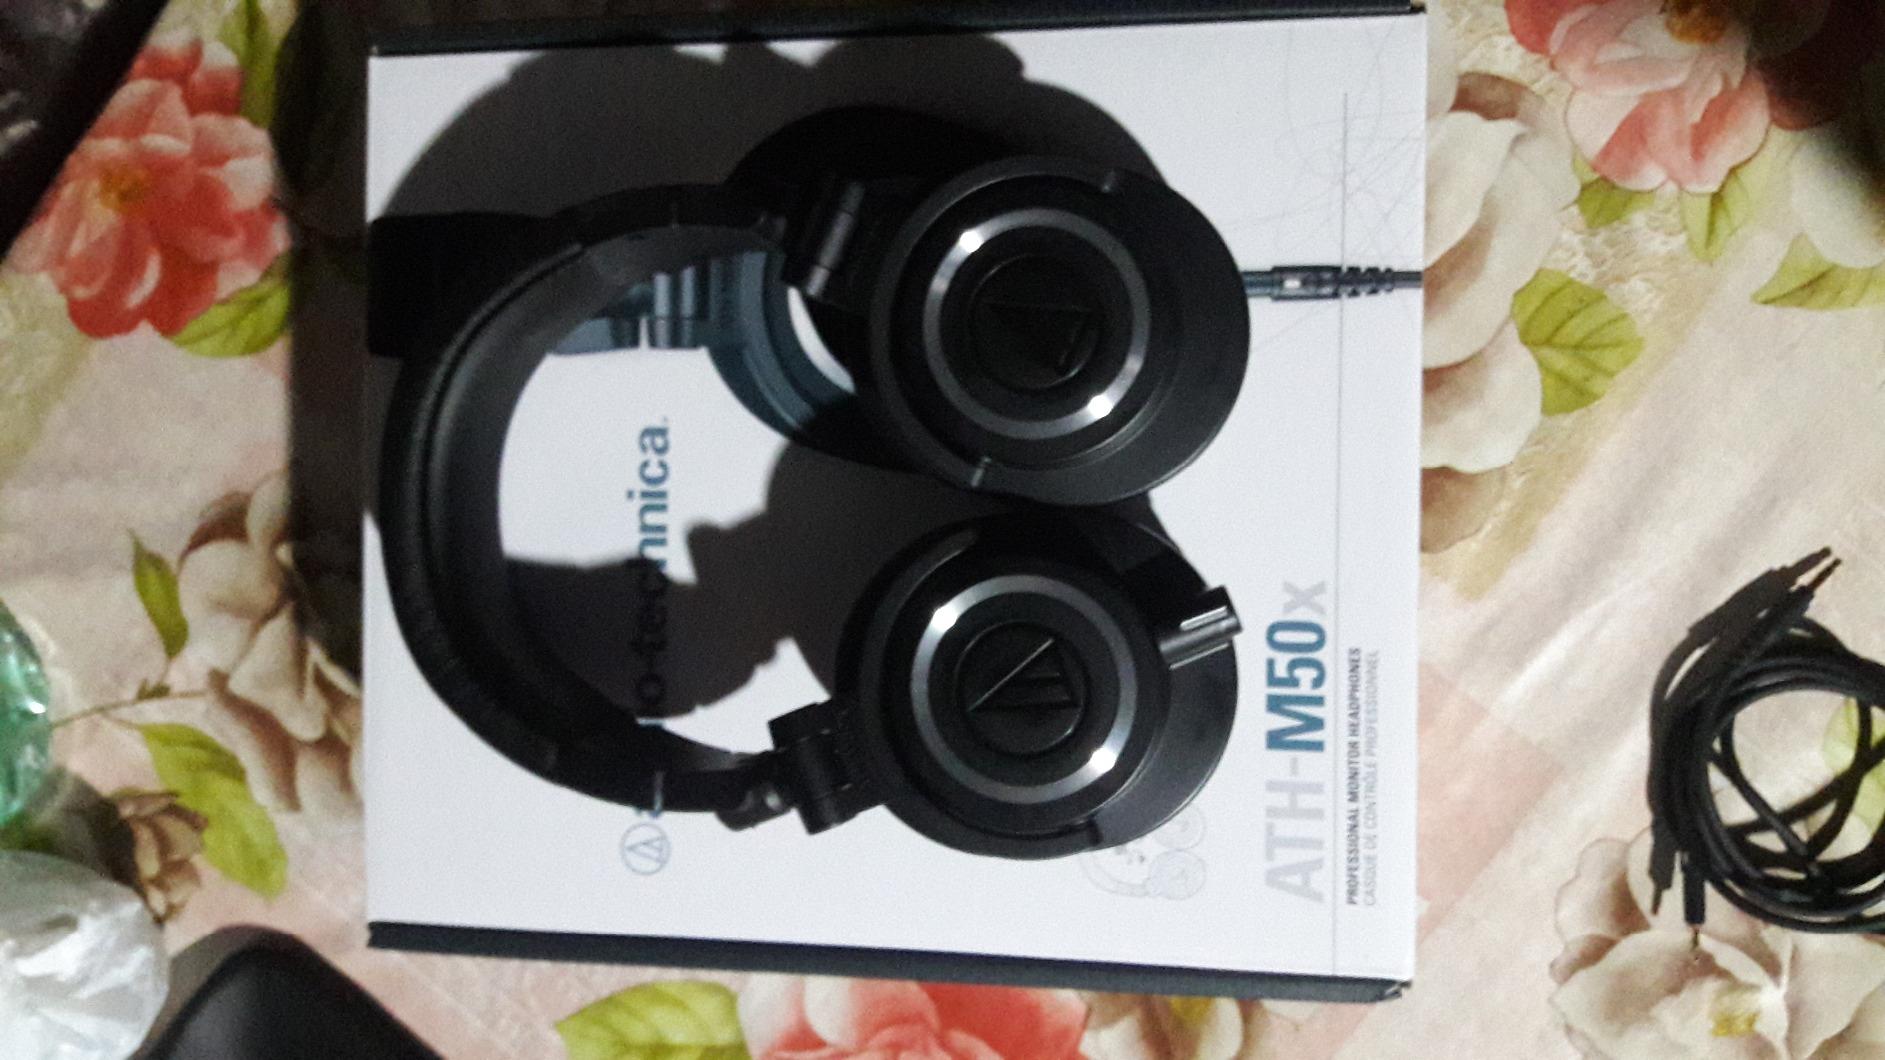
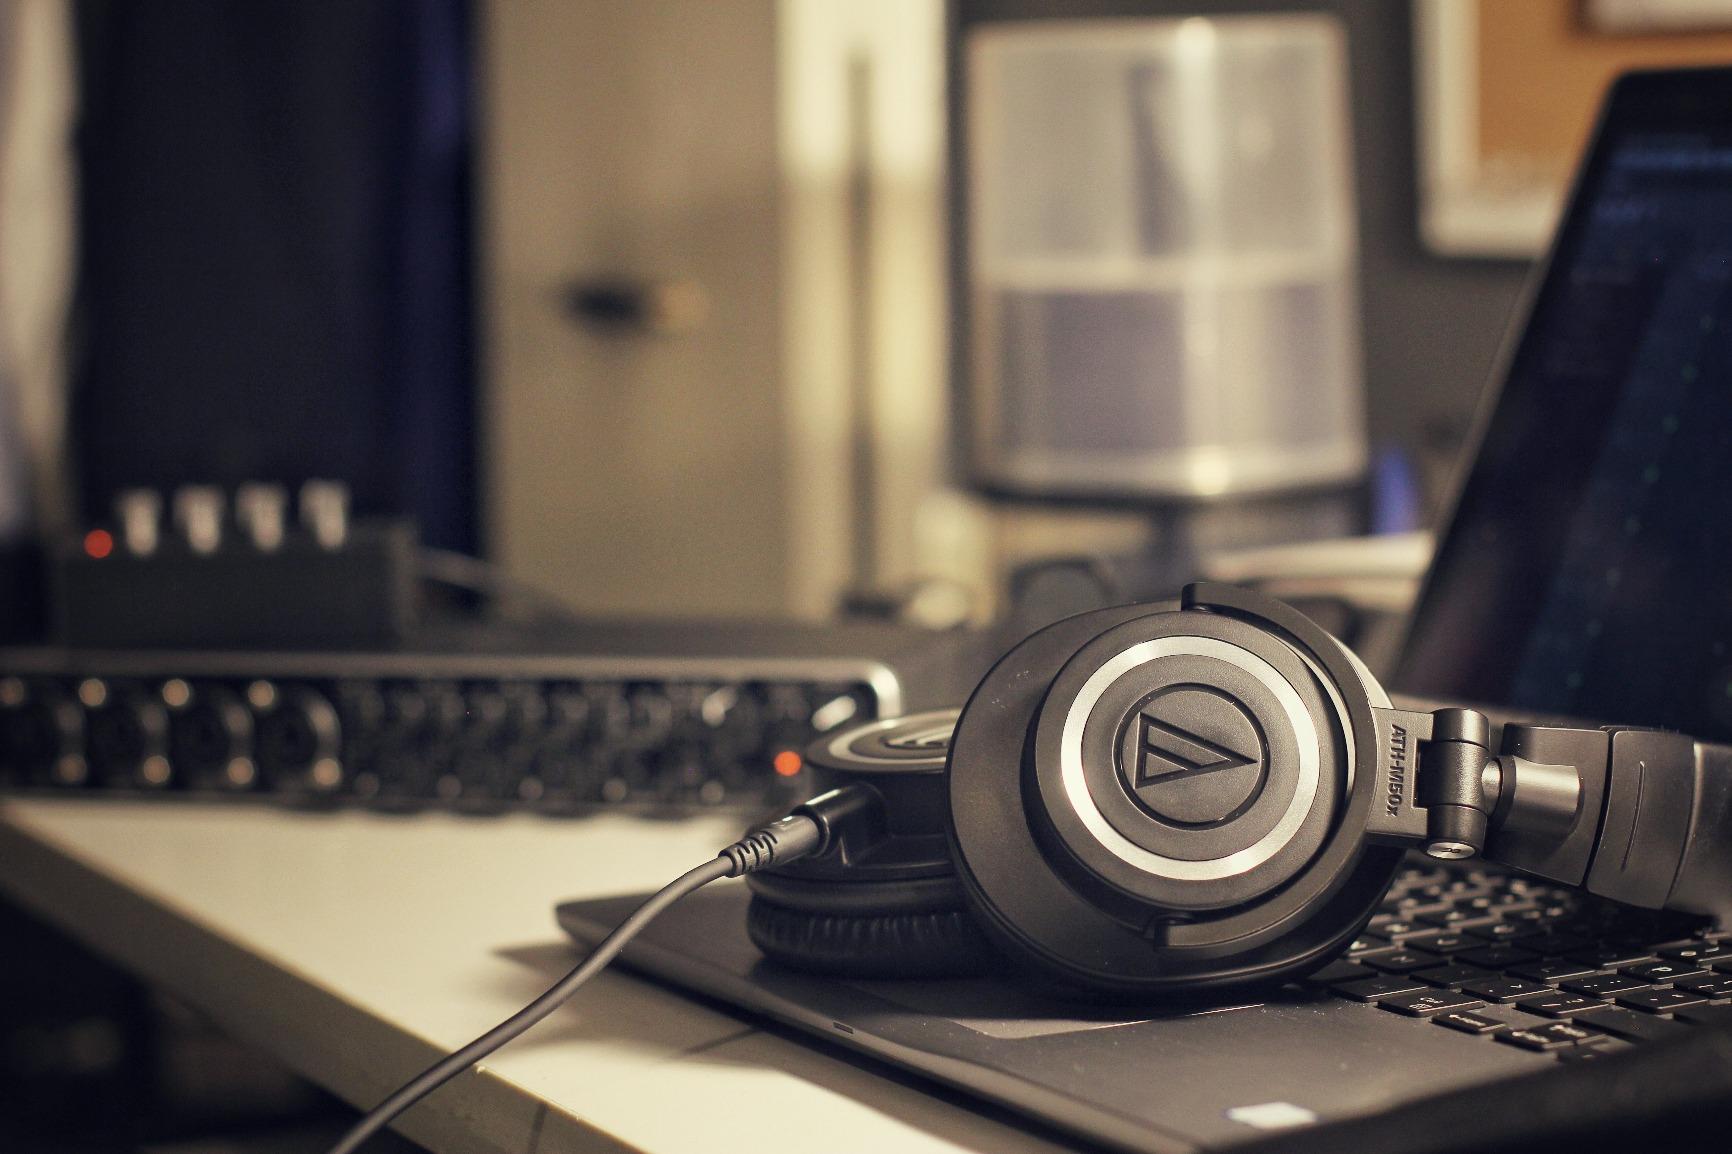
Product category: headphones
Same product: yes